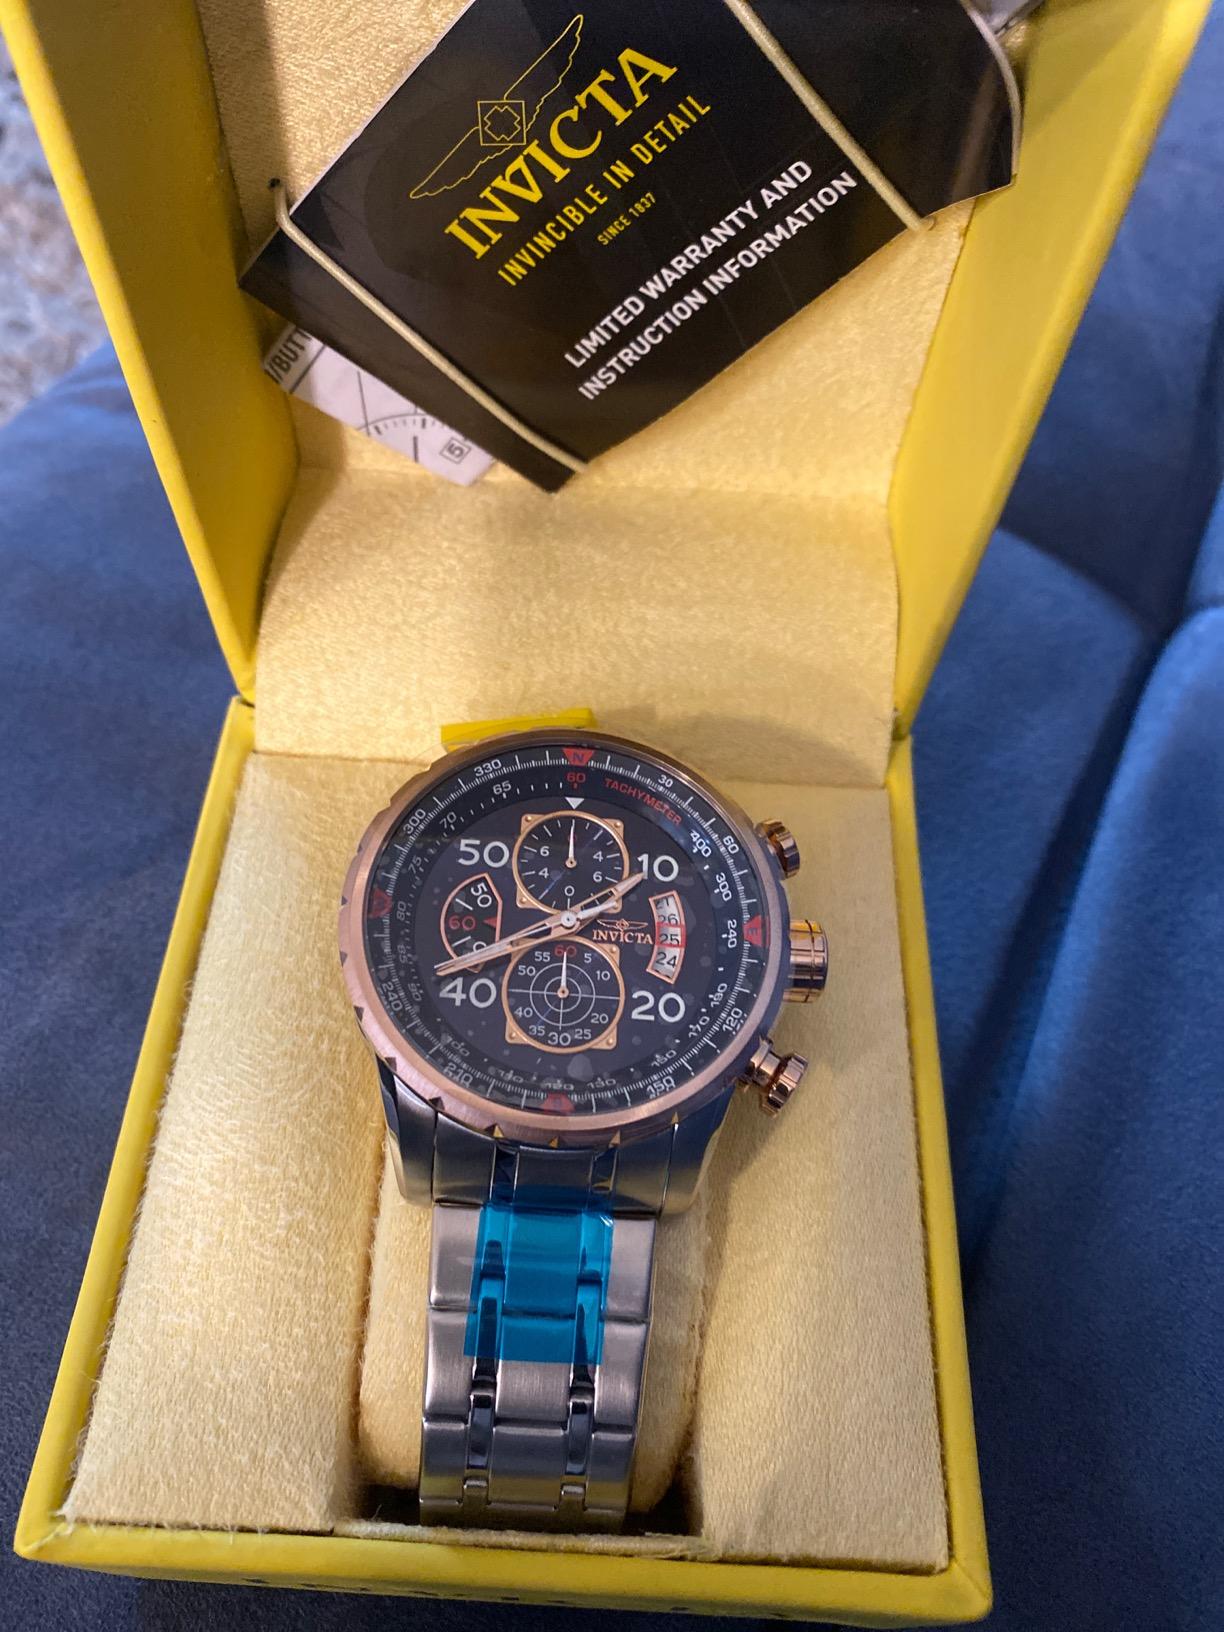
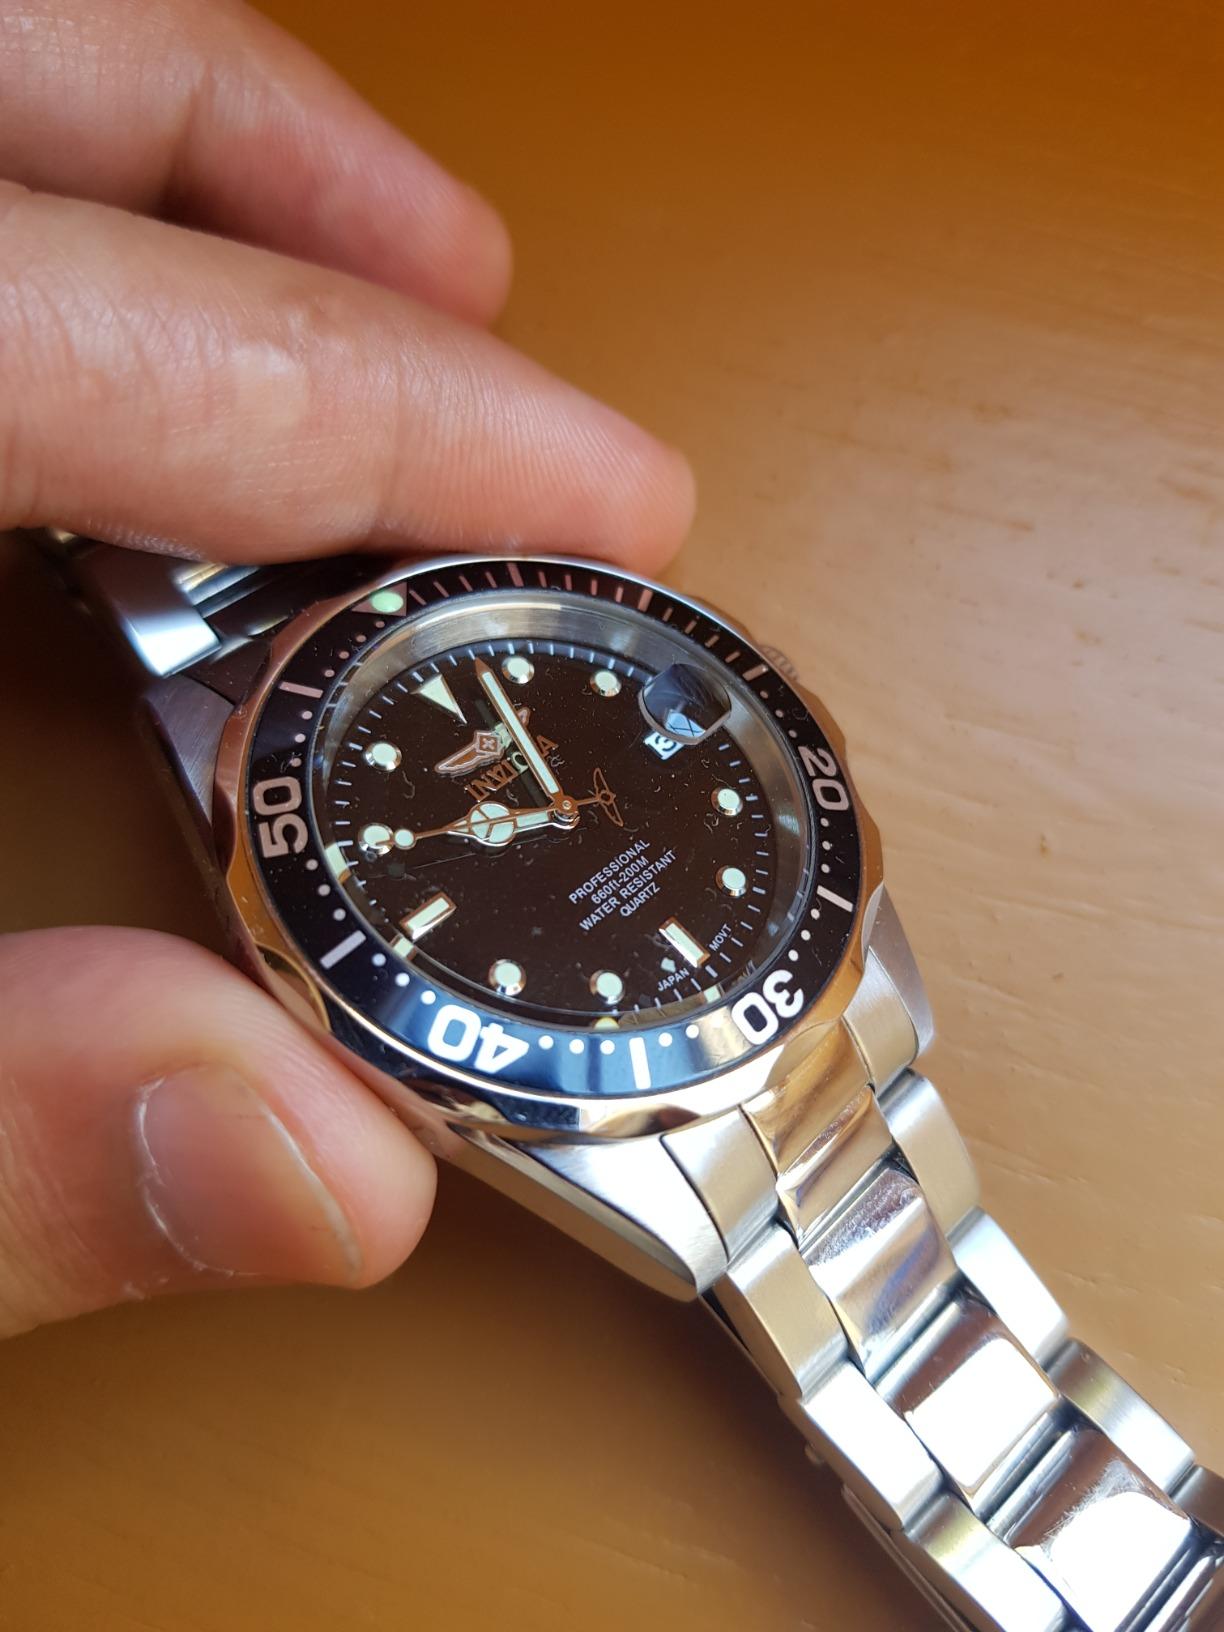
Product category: accessories_watch
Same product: no